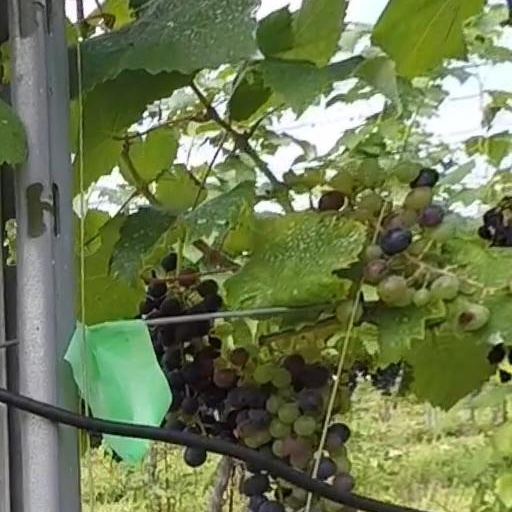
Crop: grape